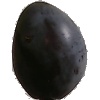
Label: Plum 3